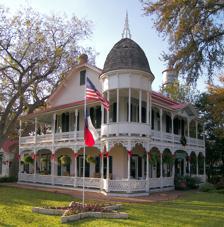
Building: Gruene Family Home
Country: United States of America
Year built: 1872
Historic house in Texas, United States United States historic place H. D. Gruene Mansion U.S. Historic district Contributing property Recorded Texas Historic Landmark The Henry Gruene Family Home decorated for Christmas in 2007 Location Gruene, Texas Coordinates 29°44′17″N 98°6′15″W / 29.73806°N 98.10417°W / 29.73806; -98.10417 Built 1872 ( 1872 ) Built by Christian Herry Architect H.D. Gruene Architectural style Late Victorian Part of Gruene Historic District ( ID75001962 ) RTHL No. 2295 Significant dates Designated CP April 21, 1975 Designated RTHL 1984 The Henry Gruene Family Home is a Victorian -style house that was constructed in 1872.  The Gruene Family Home, though not listed individually on the National Register of Historic Places , is a contributing property to Gruene Historic District , which was listed in 1974. Presently, the home operates as the Gruene Mansion Inn in the Gruene Community of New Braunfels , Texas . Deep in tradition, the mansion was one of the first buildings in Gruene, in 1872. The Gruene Mansion Inn began as H.D. Gruene's historic Eastlake Victorian home and cotton plantation. All current accommodations are century-old barns and homes restored to our own Victorian Rustic Elegance - A combination of antiques, fine fabrics, and handmade furniture. Every room has a unique character and offers details such as clawfoot tubs and deep pedestal sinks. Gruene Mansion Inn is listed as one of the top inns in the state of Texas. See also National Register of Historic Places portal Texas portal National Register of Historic Places listings in Comal County, Texas Recorded Texas Historic Landmarks in Comal County References